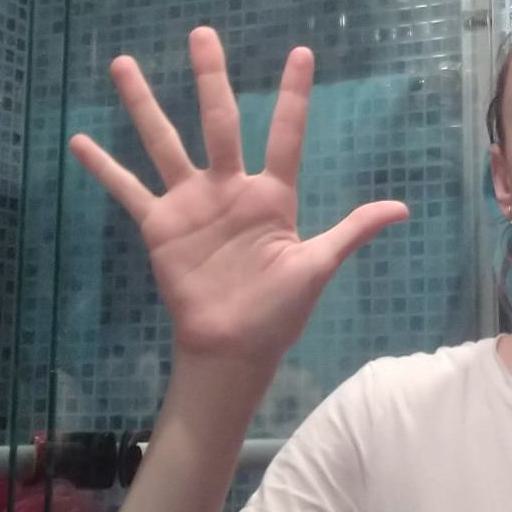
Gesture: palm